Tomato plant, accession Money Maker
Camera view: vertical (180 deg); turntable rotation: 180 degrees
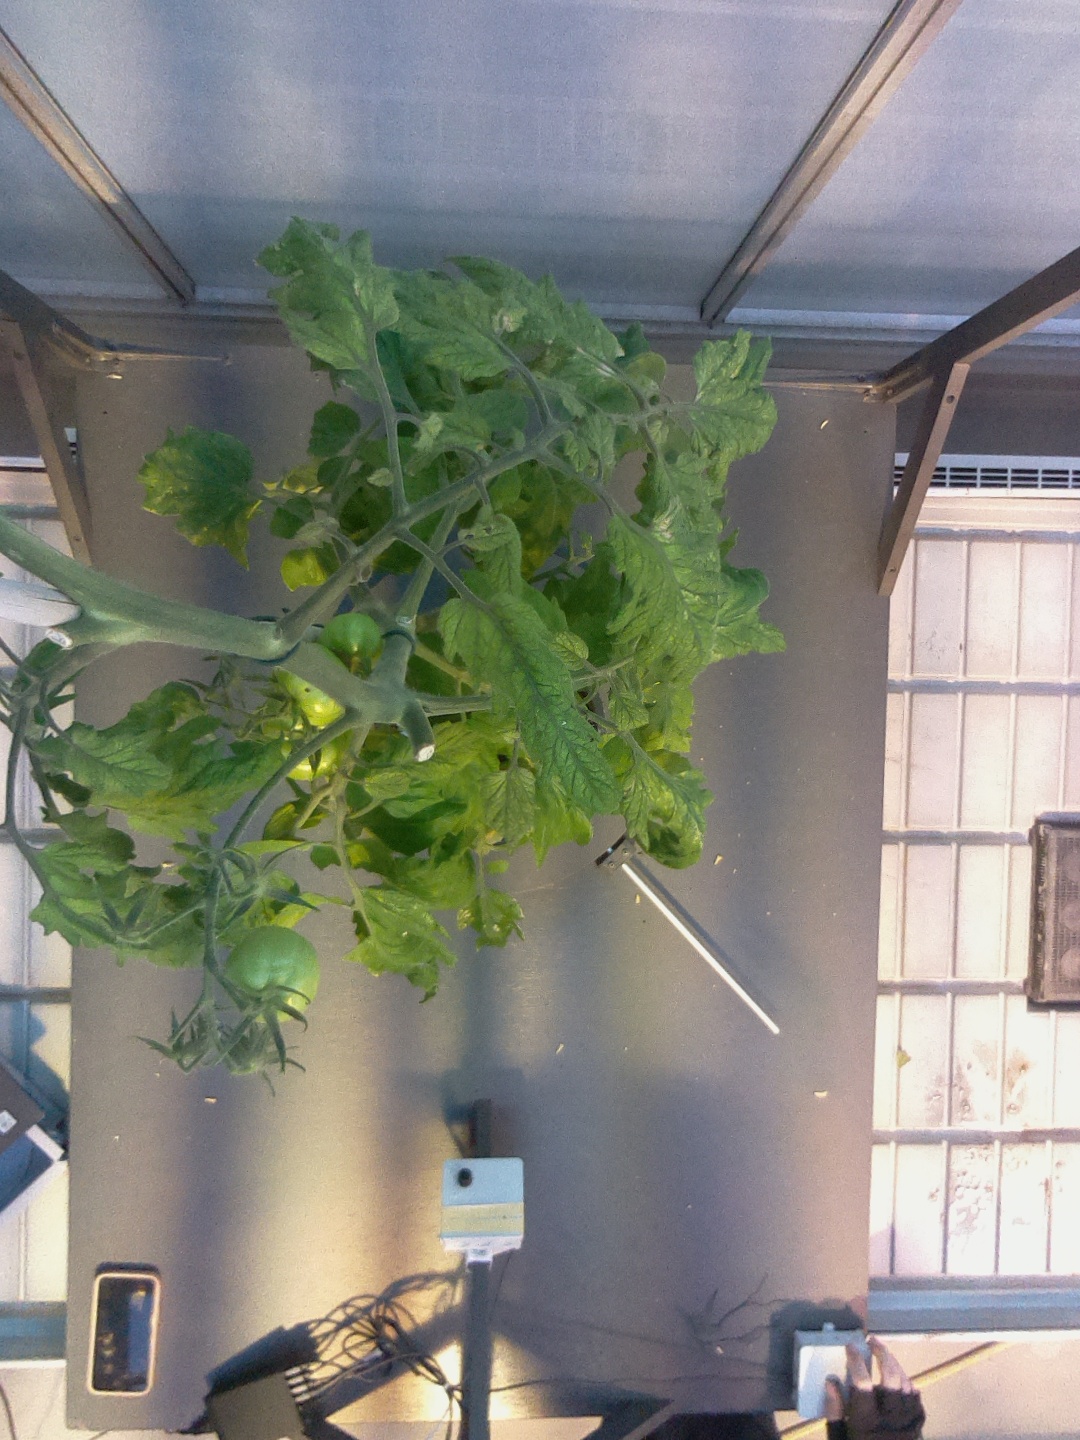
BBCH growth stage 79: 90% -100% of final fruit size